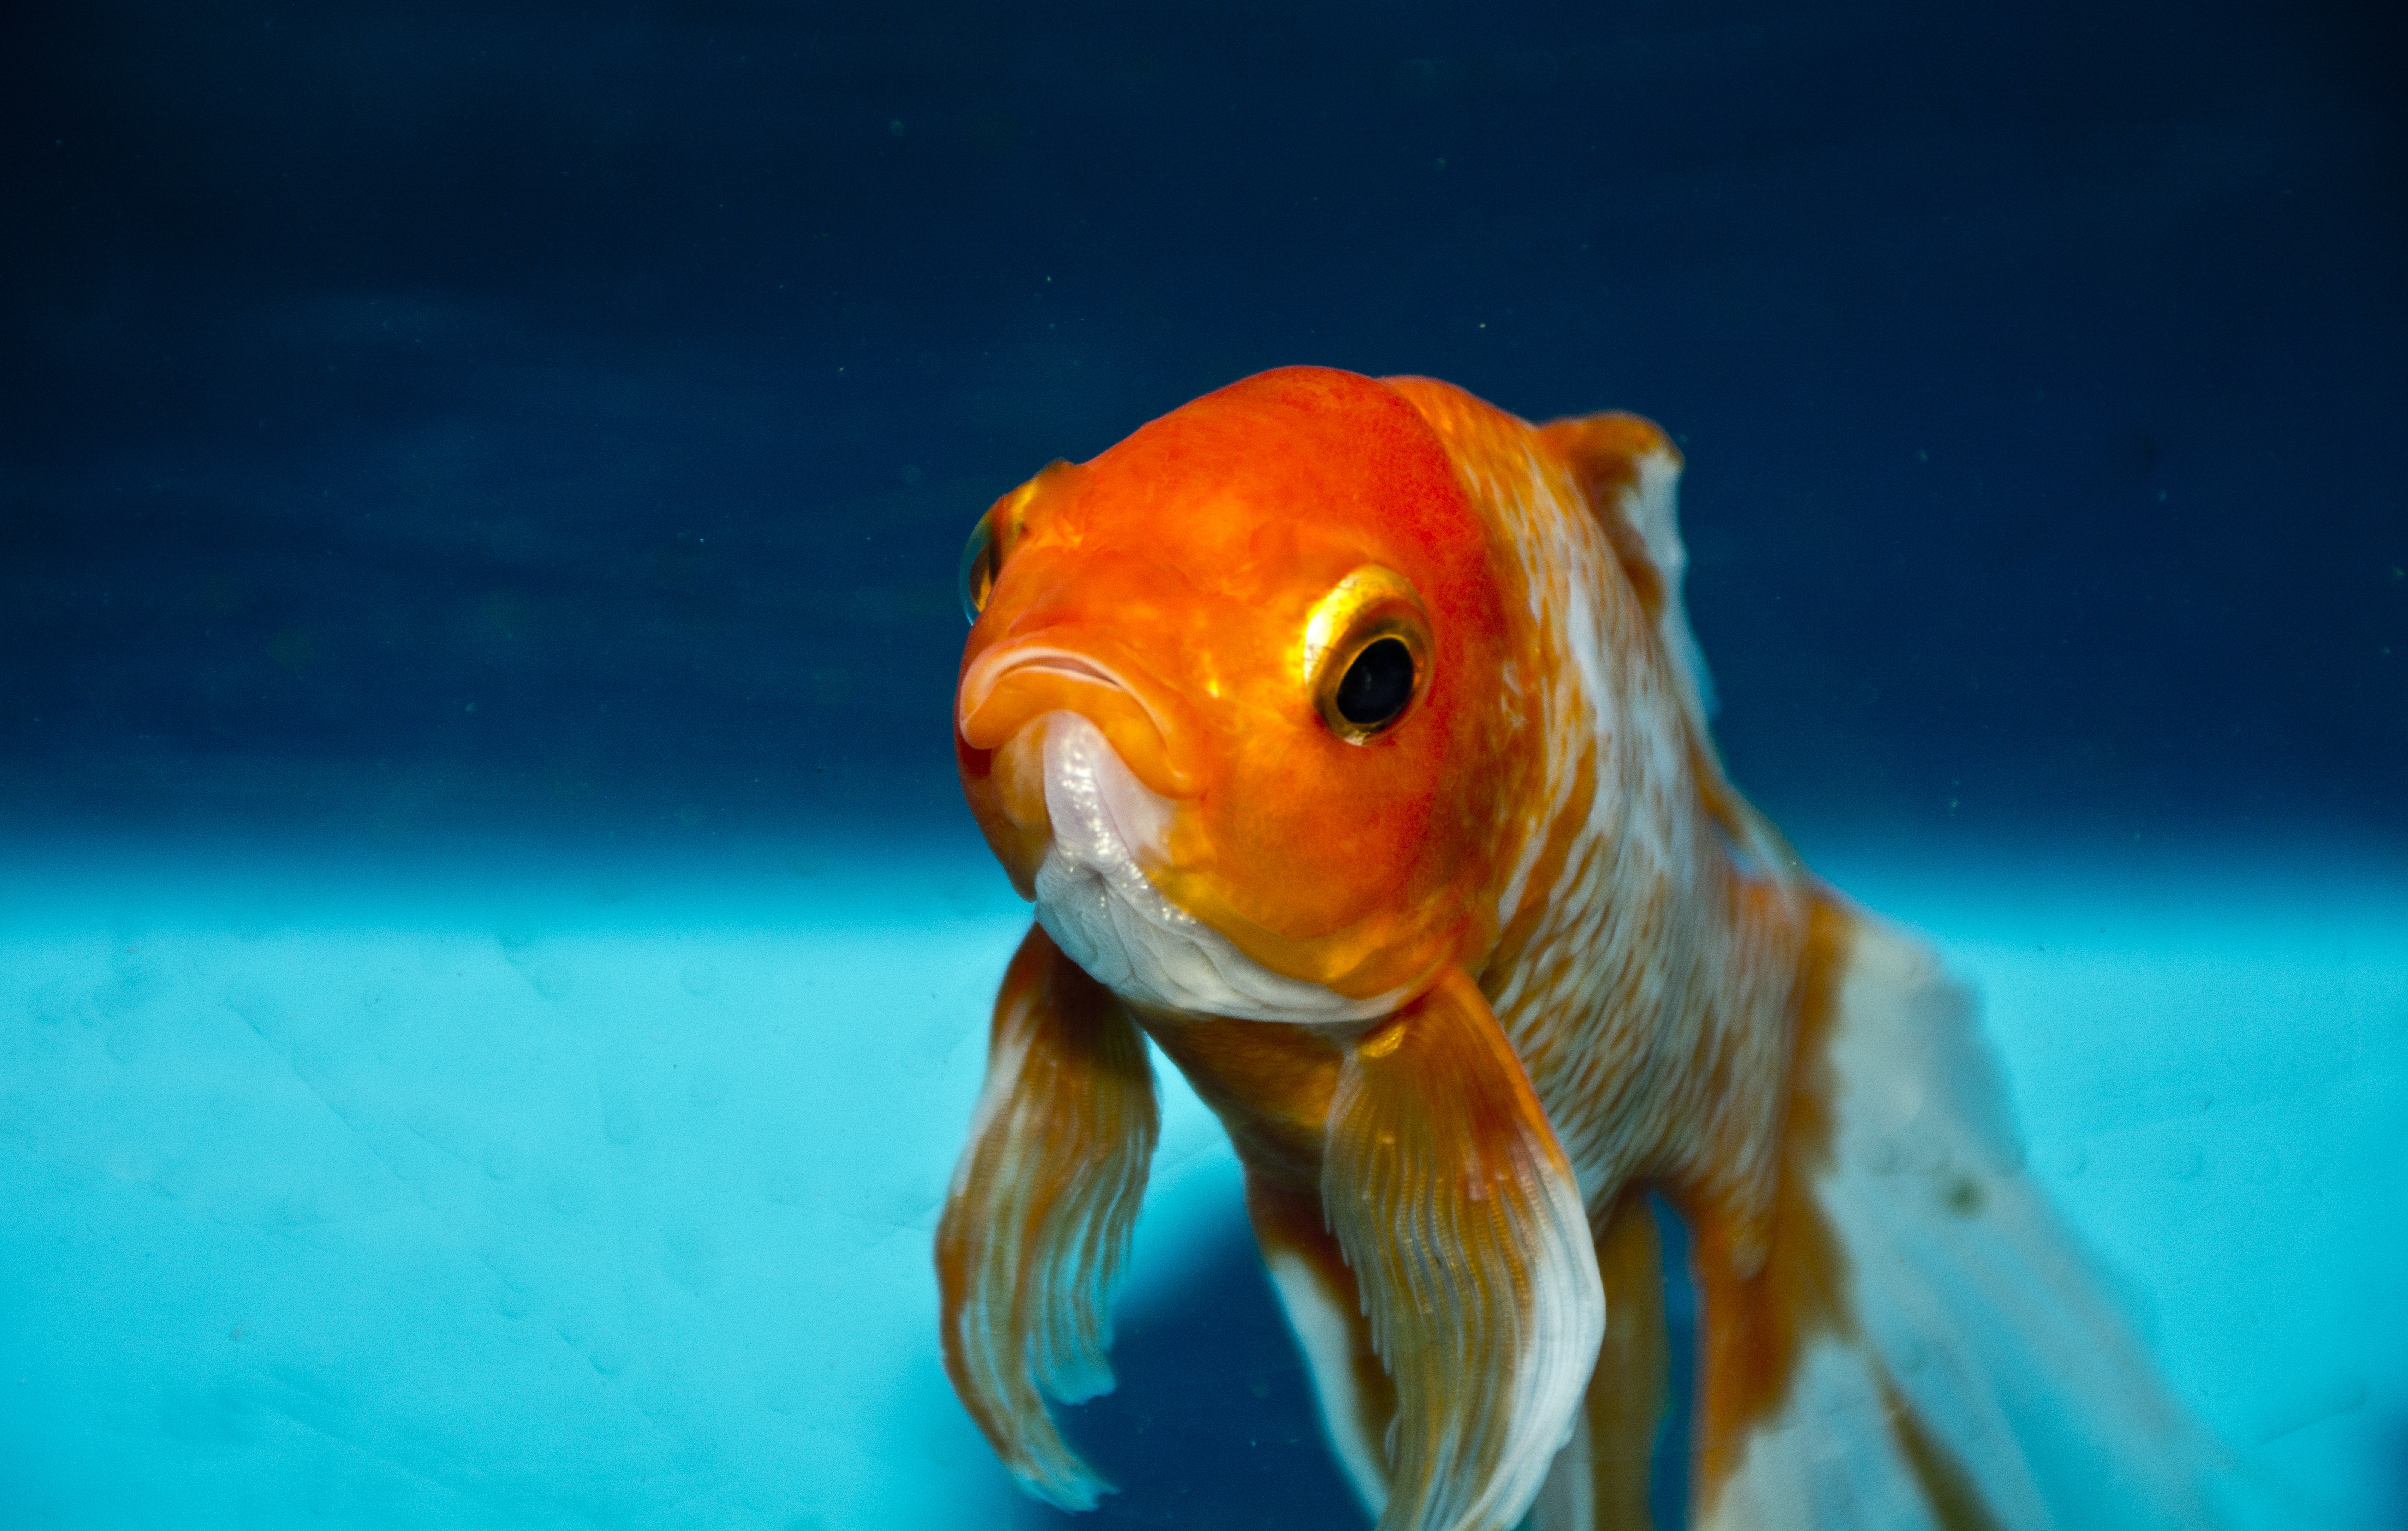
sea, water, nature, ocean, white, animal, motion, underwater, swim, orange, bowl, golden, tropical, color, biology, blue, aquatic, yellow, fish, fauna, swimming, gold, aquarium, marine, vertebrate, tank, goldfish, macro photography, fishes, tropical fish, fish tank, marine biology, pomacentridae